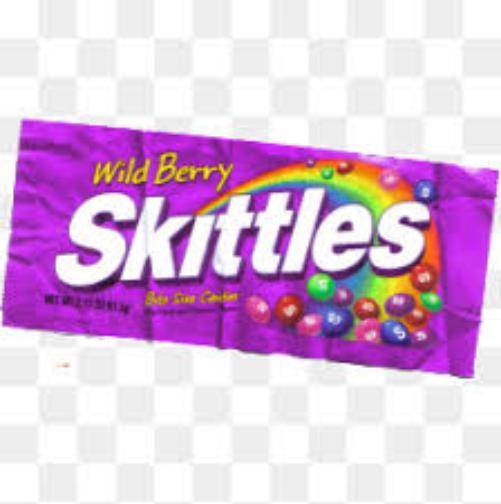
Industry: Food